Siti Nordiana

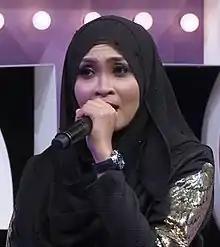
Siti Nordiana performed on MeleTOP

Siti Nordiana Alias (born 22 November 1984) is a Malaysian singer, actress, songwriter and businesswoman. She started her music career at age of 15 and has released six studio albums to date. Her name rose again after joining the second season of "Gegar Vaganza", winning the competition in 2015.